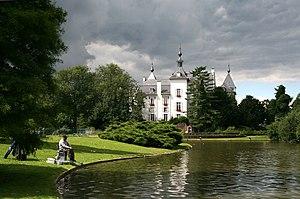
Wemmel Belgique, l'hôtel de ville (XVII/XVIIIe siècles).
Wemmel est une commune néerlandophone à facilités de Belgique située en Région flamande, dans la province du Brabant flamand. Elle est située dans l'arrondissement judiciaire de Bruxelles et fait partie de l'arrondissement administratif de Hal-Vilvorde ainsi que de l'arrondissement électoral de Hal-Vilvorde.
La Maison de Limburg Stirum ou de Limbourg Styrum est une des plus anciennes familles d’Europe. Elle prend son nom au XIIᵉ siècle, du comté souverain de Limbourg-sur-la-Lenne, qui doit son nom à la ville de Limbourg situé le long de la Lenne. Cette ville doit son nom au duché de Limbourg et sa capitale Limbourg. Elle est la seule branche survivante de la dynastie des comtes de Berg, qui régne du XIᵉ siècle au début du XVIᵉ siècle sur une grande partie de la Westphalie.